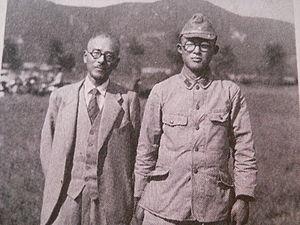
Shigeru Mura, connu sous le nom de plume Shigeru Mizuki, est un mangaka japonais. Il est un des grands fondateurs du manga d'horreur, se spécialisant dans les histoires de monstres et de fantômes japonais, avec des créatures telles que yōkai, tengu et kappa. Il est également connu pour ses récits portant sur la Seconde Guerre mondiale.